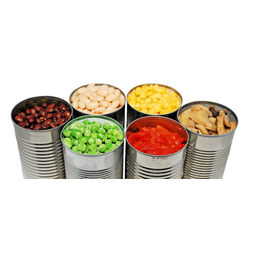
Label: metal